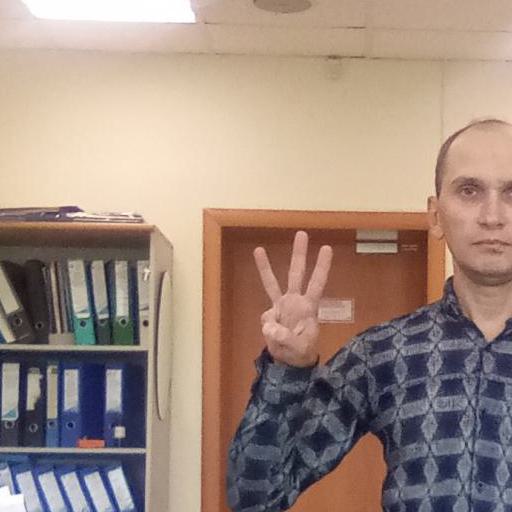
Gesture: three